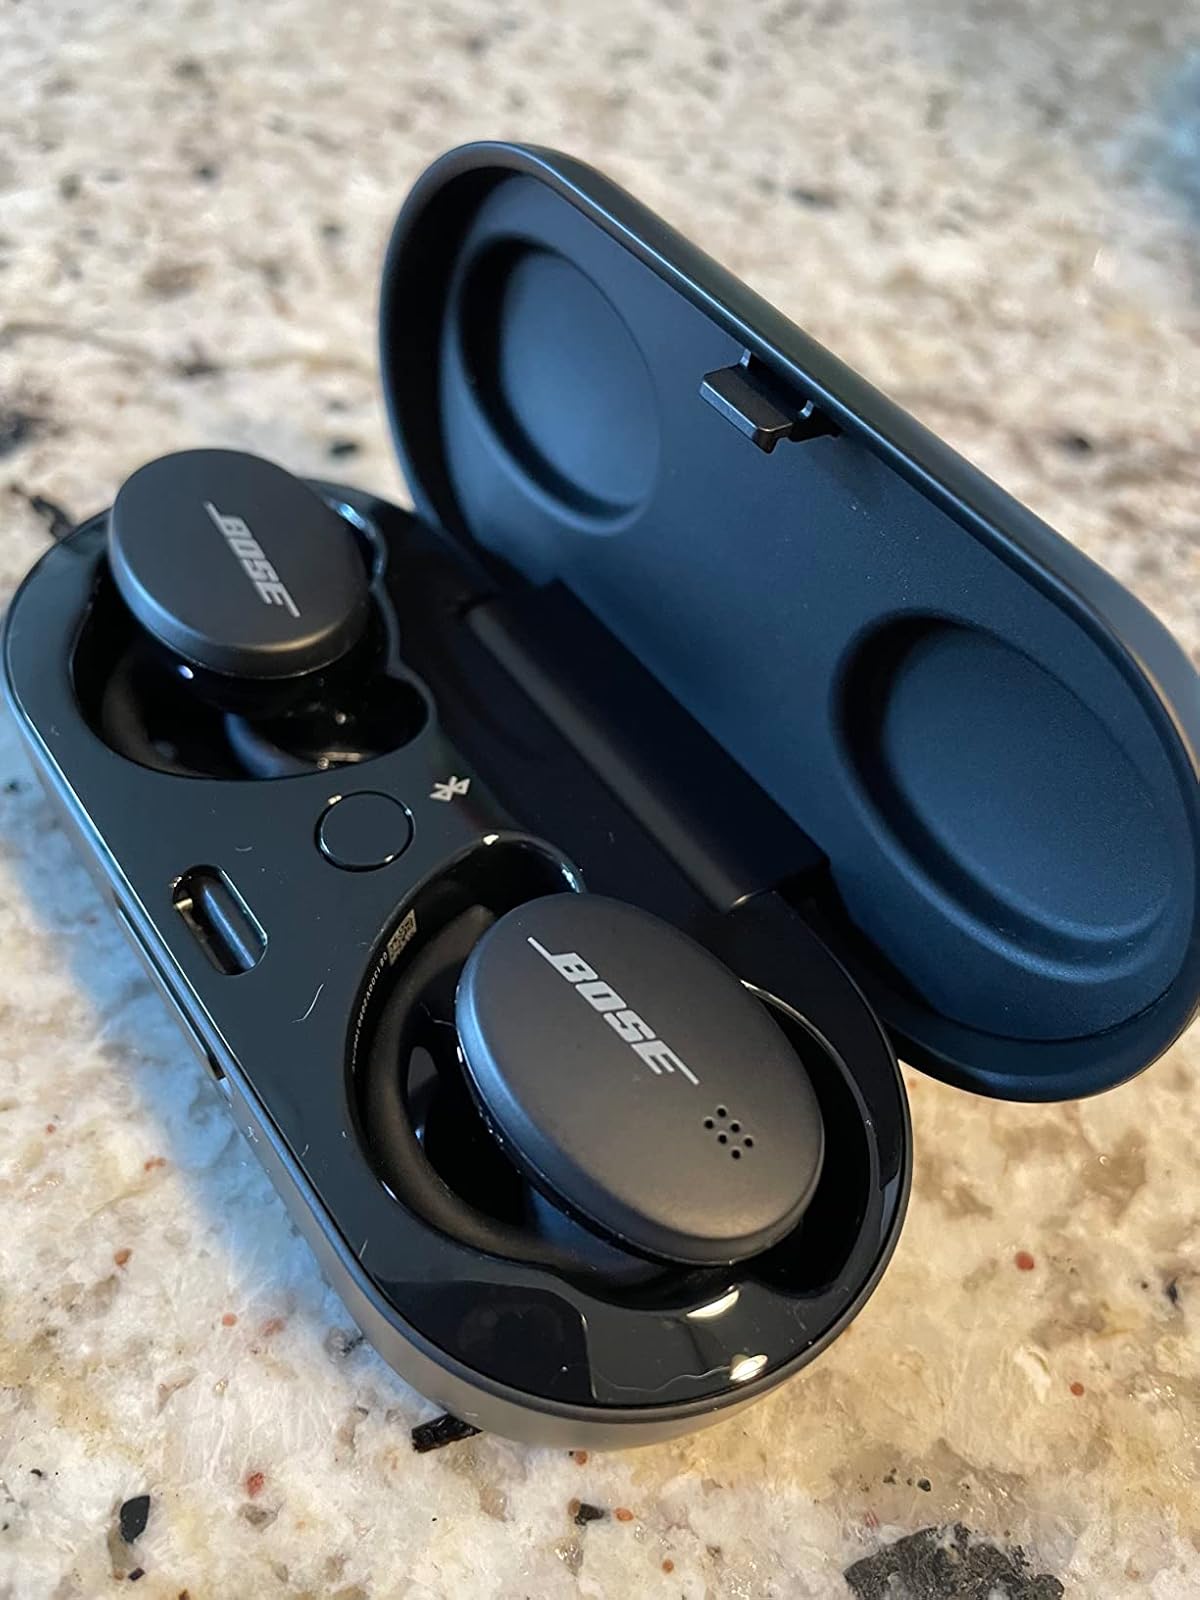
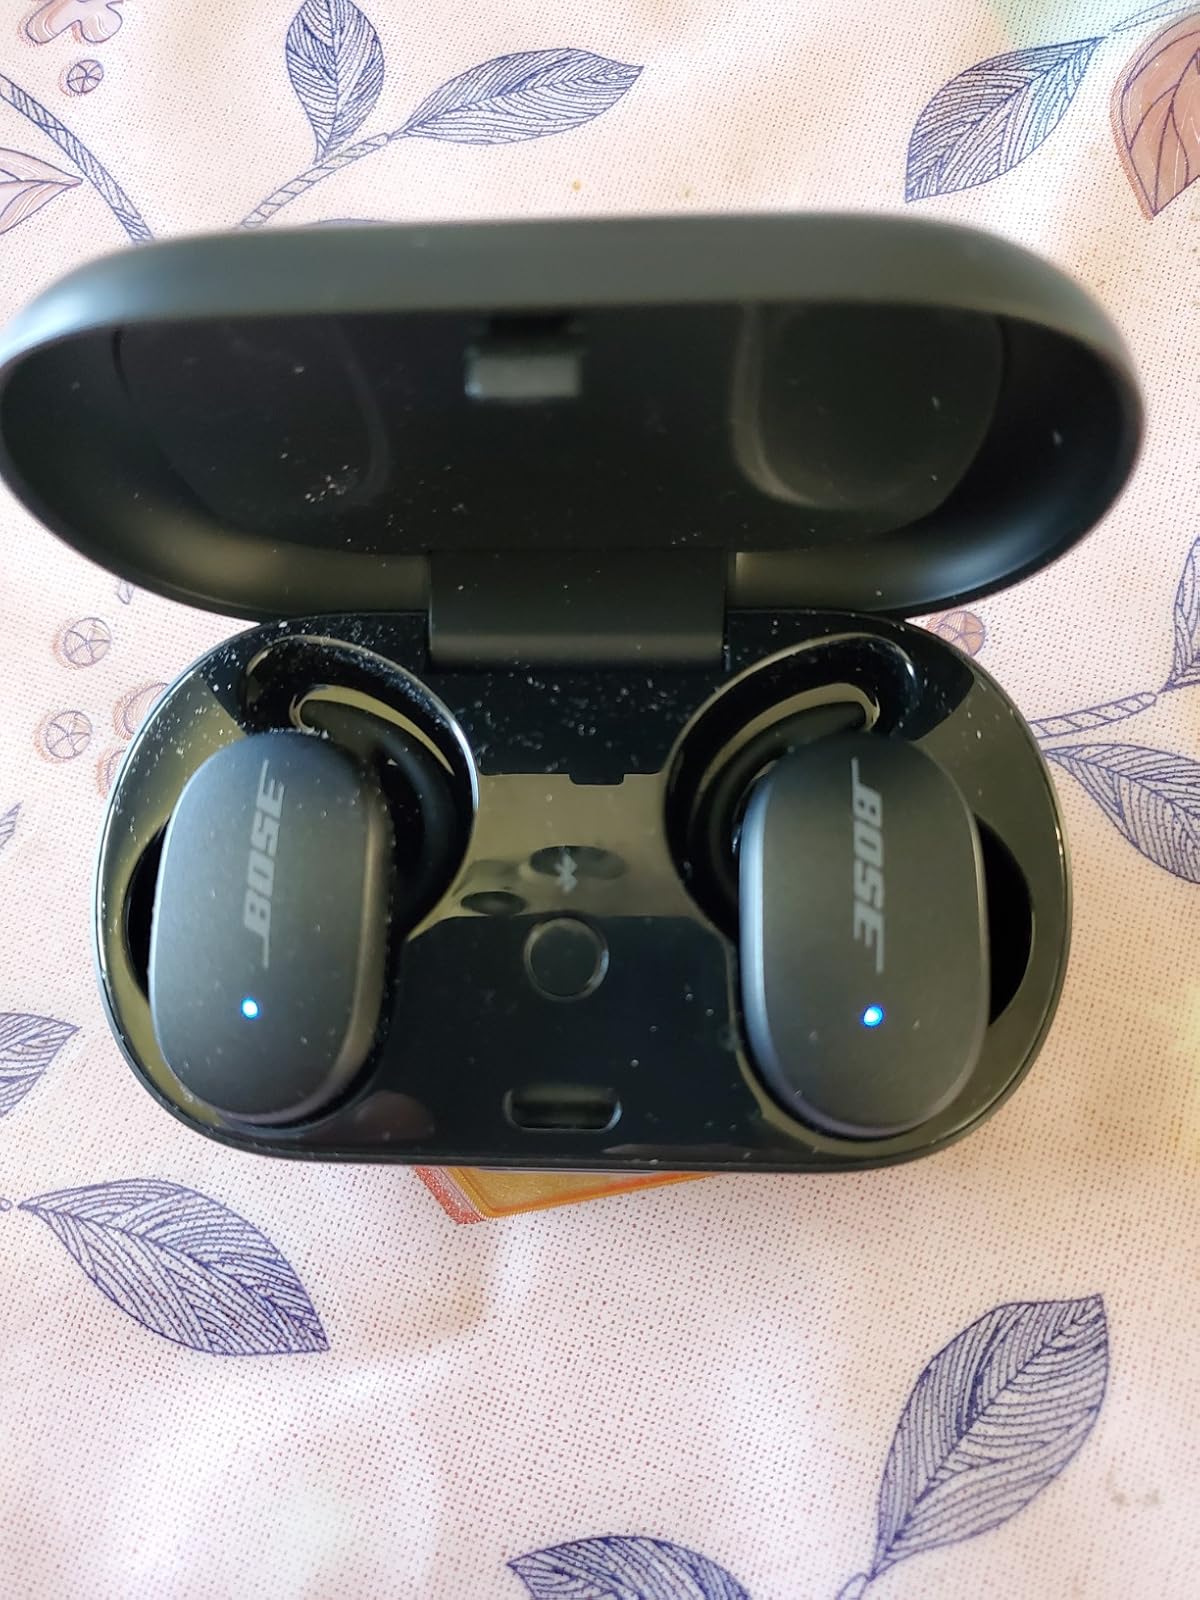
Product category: earbuds
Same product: no